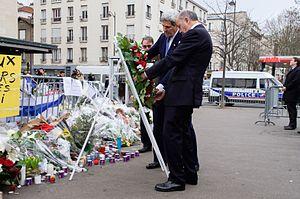
La prise d'otages du magasin Hyper Cacher de la porte de Vincennes à Paris est une attaque terroriste islamiste et antisémite, perpétrée le 9 janvier 2015. C'est le dernier des attentats de début janvier 2015 en France.